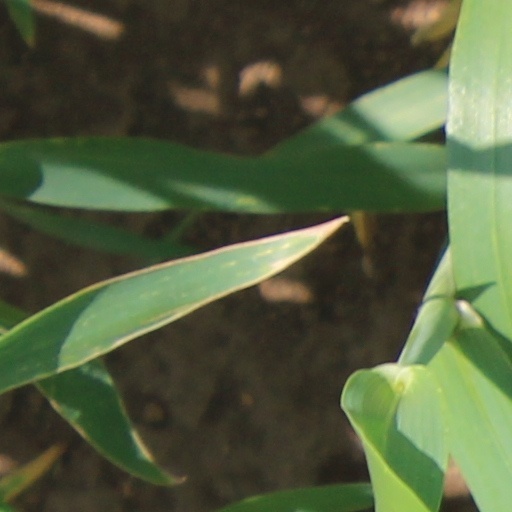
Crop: wheat